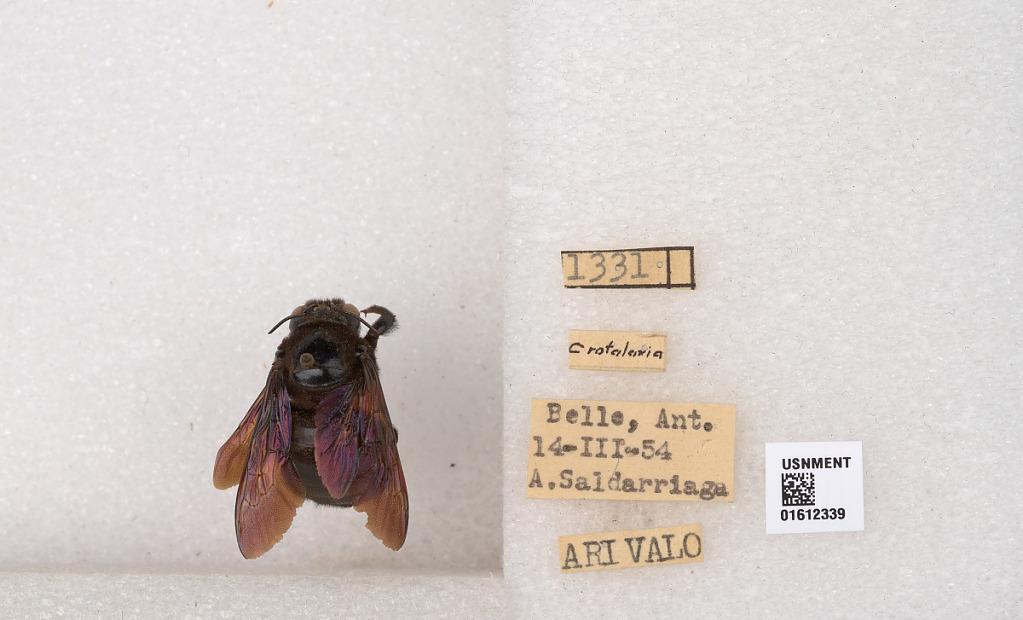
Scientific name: Xylocopa (Neoxylocopa) sp.
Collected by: A. Saldariaga
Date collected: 1954-3-14
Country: Colombia
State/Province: Antioquia
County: Bello
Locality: Bello